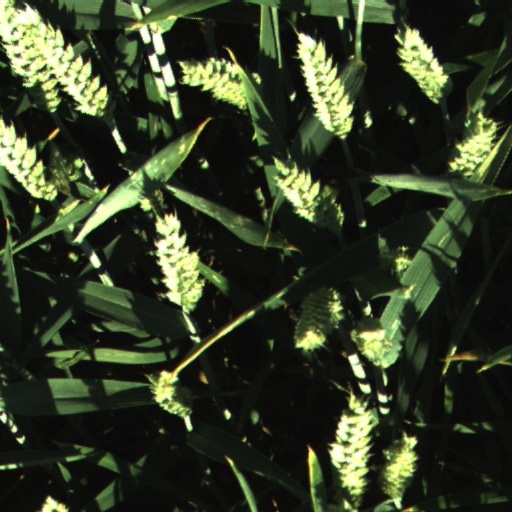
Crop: wheat